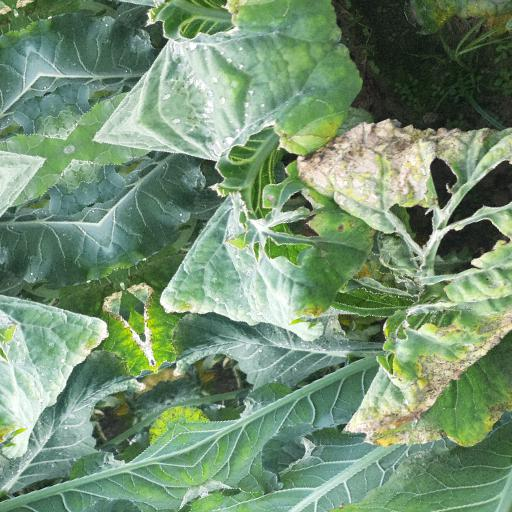
Label: Black Rot